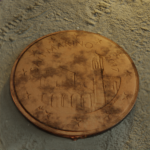
Coin value: 5cents
Country: sm
Edition: 2017